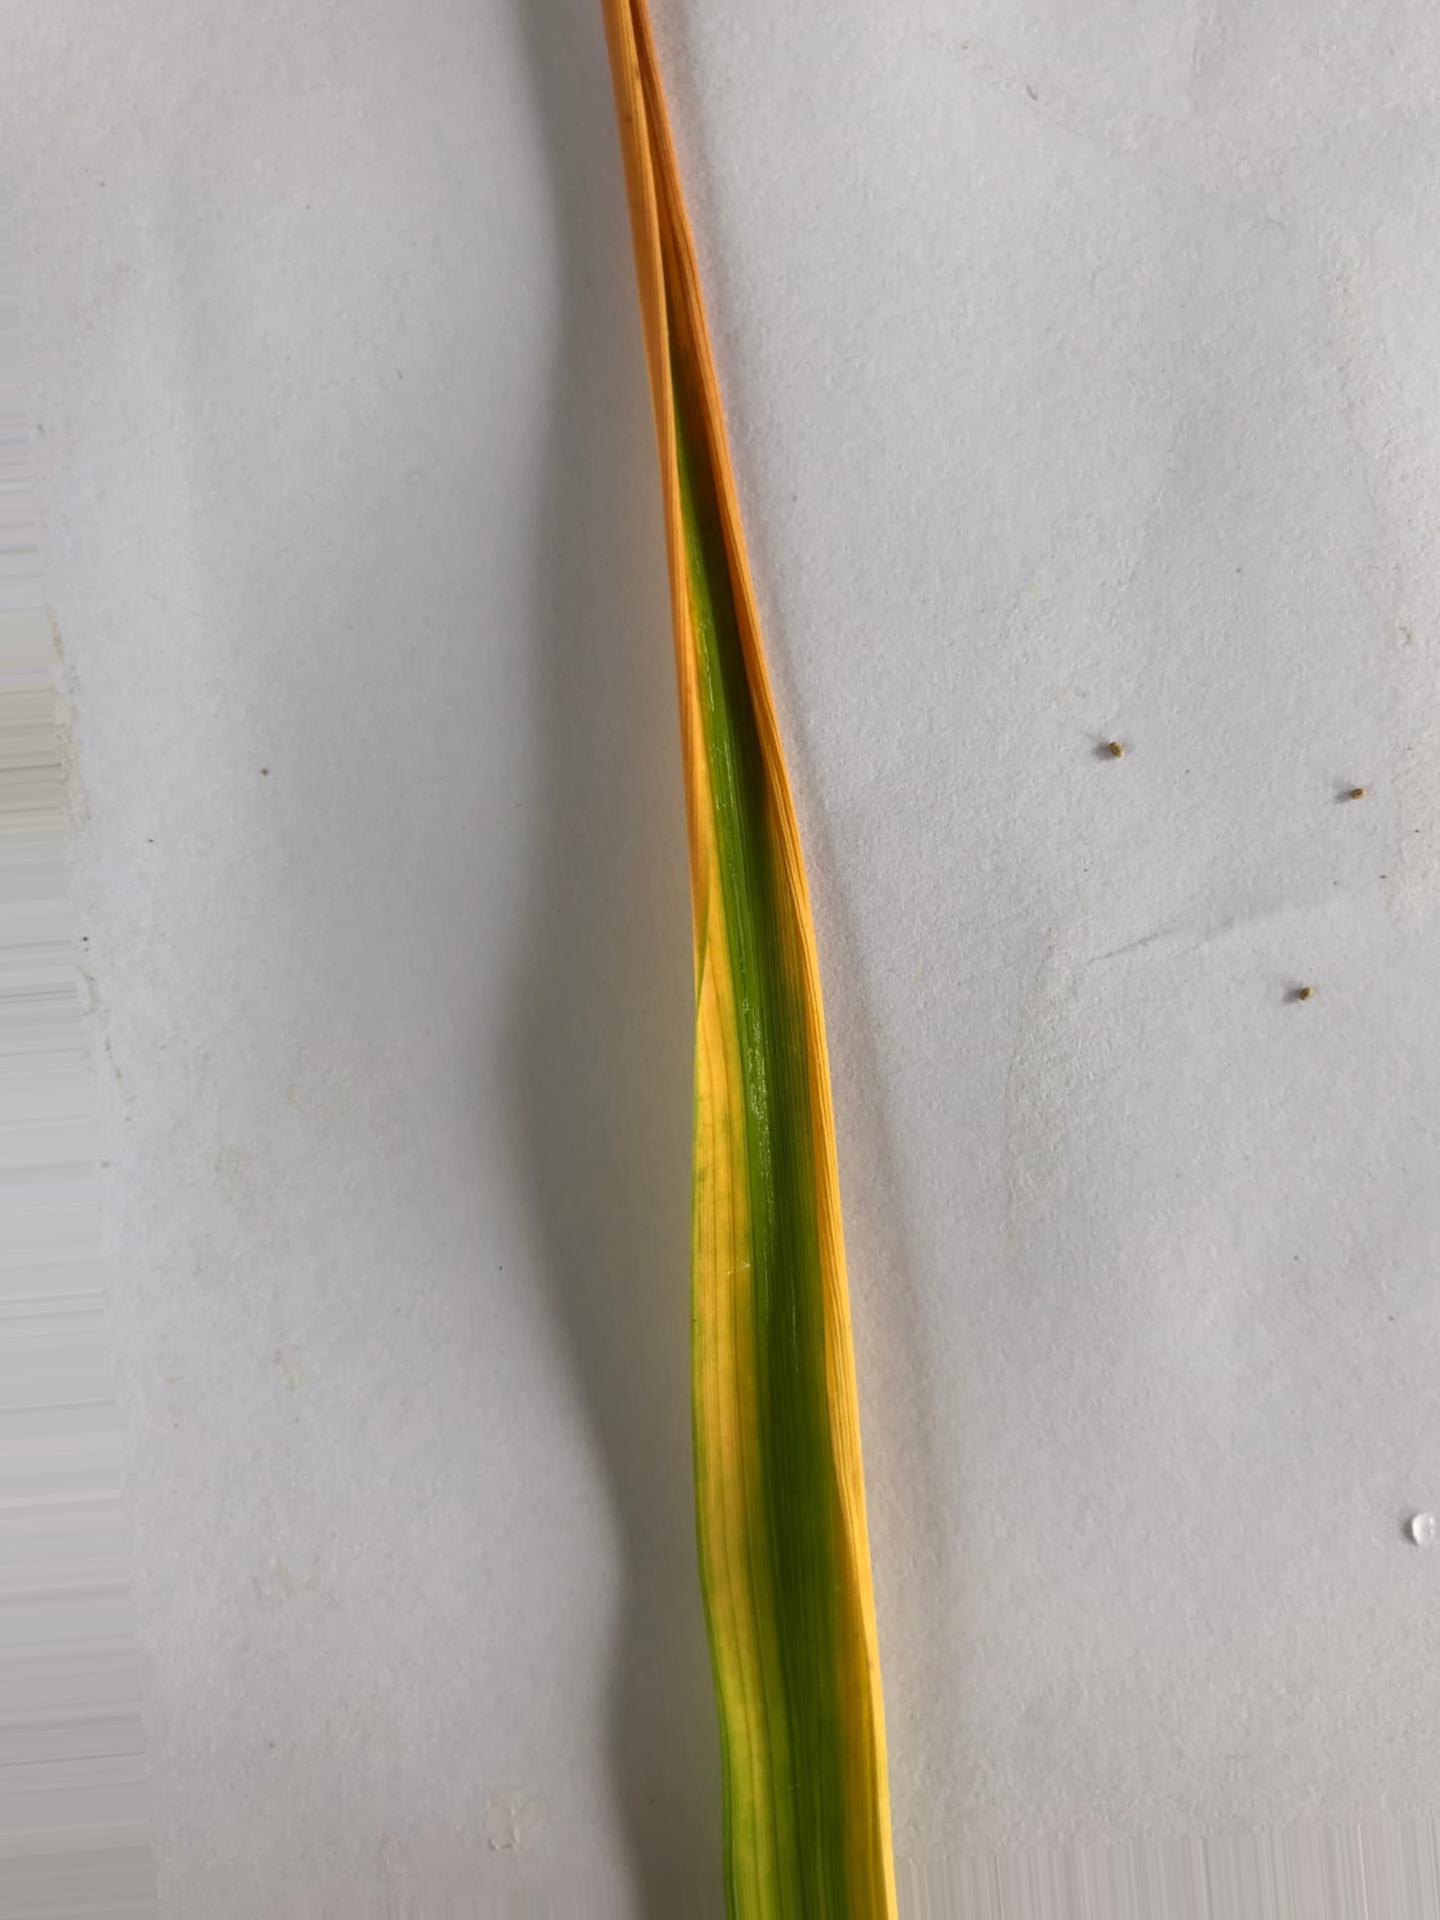
Nhãn: Tungro virus